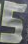
Number: 5